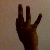
The image shows a hand gesture representing the number 9 in Indian Sign Language.